State visit by Deng Xiaoping to the United States

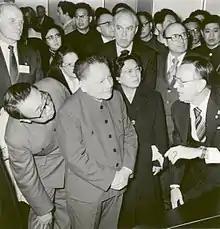
Deng Xiaoping (left) and his wife Zhuo Lin (right) are briefed by Johnson Space Center director Christopher C. Kraft (extreme right)

Deng arrived in at Houston Intercontinental Airport on the Morning of February 2. He arrived on Air Force One with local congressman Mickey Leland and was greeted by Mayor of Houston Jim McConn. At the arrival ceremony, McConn presented Deng with a box of silver spurs. The U.S. Senators from Texas, John Tower and Lloyd Bentsen, refused to be seen with Deng. Texas Governor Bill Clements was at the airport, declined to personally greet Deng, and immediately returned to the state capital. Clements stated, "[W]e will turn out in a normal show of Texas hospitality. Whether we agree with him politically, philosophically, or whether we like chop suey or not, is beside the point."